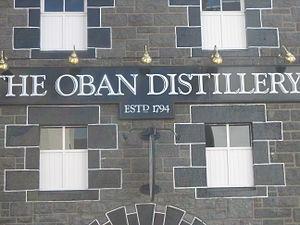
Oban est une ville écossaise située dans le comté d'Argyll. Elle compte 8 575 habitants. Malgré sa petite taille, c'est la plus grande ville entre Helensburgh et Fort William, qui peut de plus héberger près de 25 000 personnes durant la saison touristique.